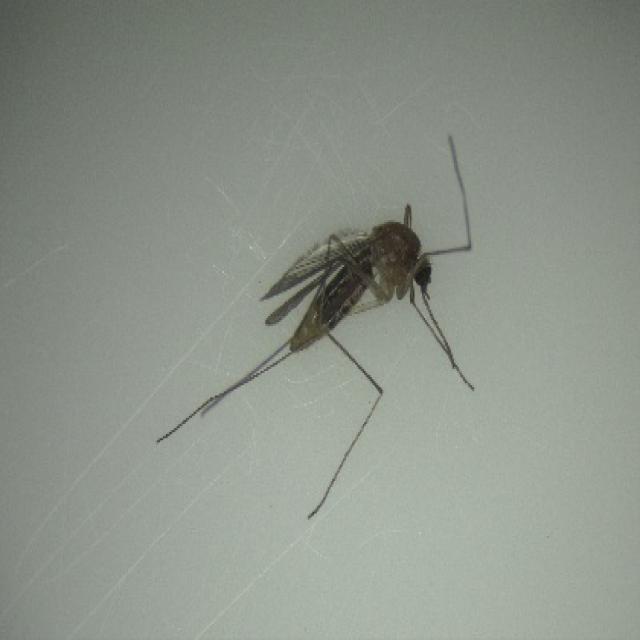
Species: culex_pipiens